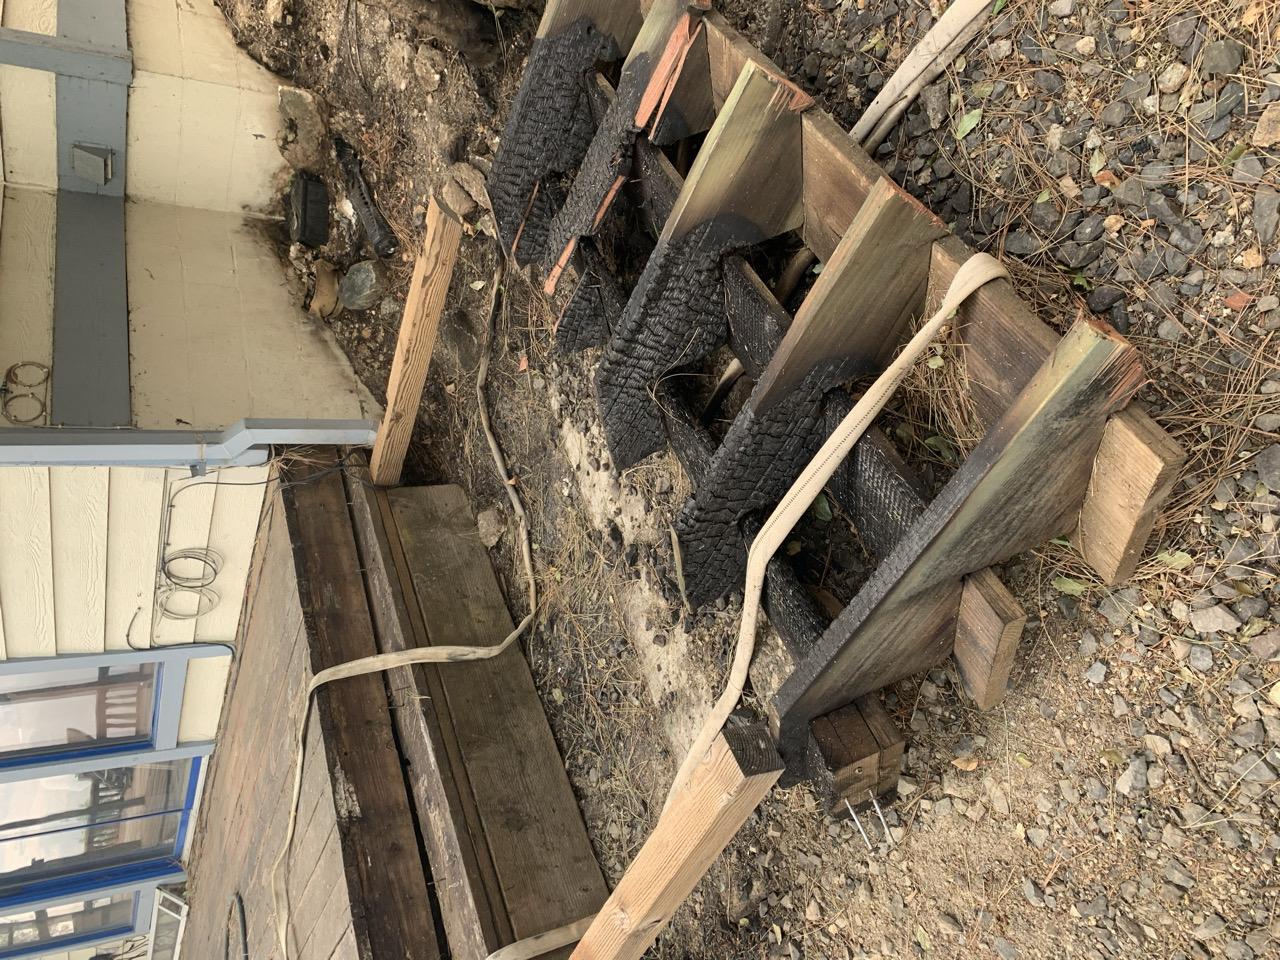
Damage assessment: affected